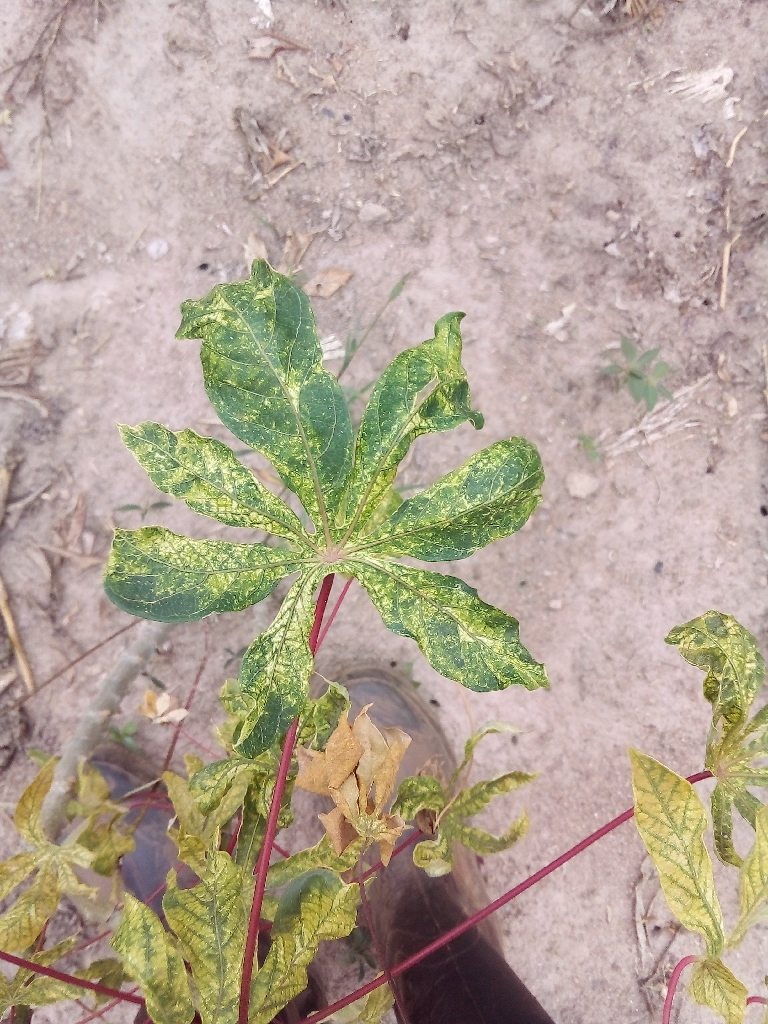
Label: cassava mosaic disease (cmd)